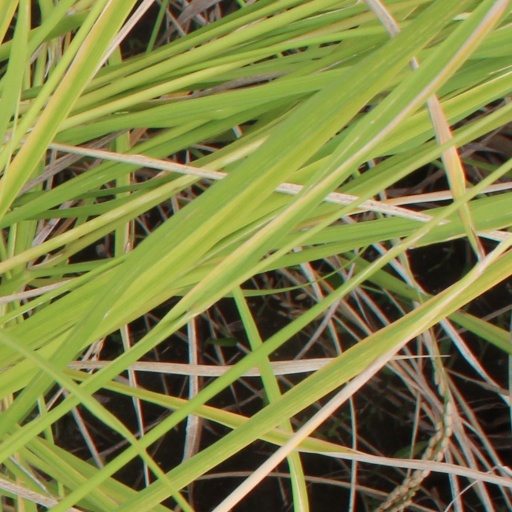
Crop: rice